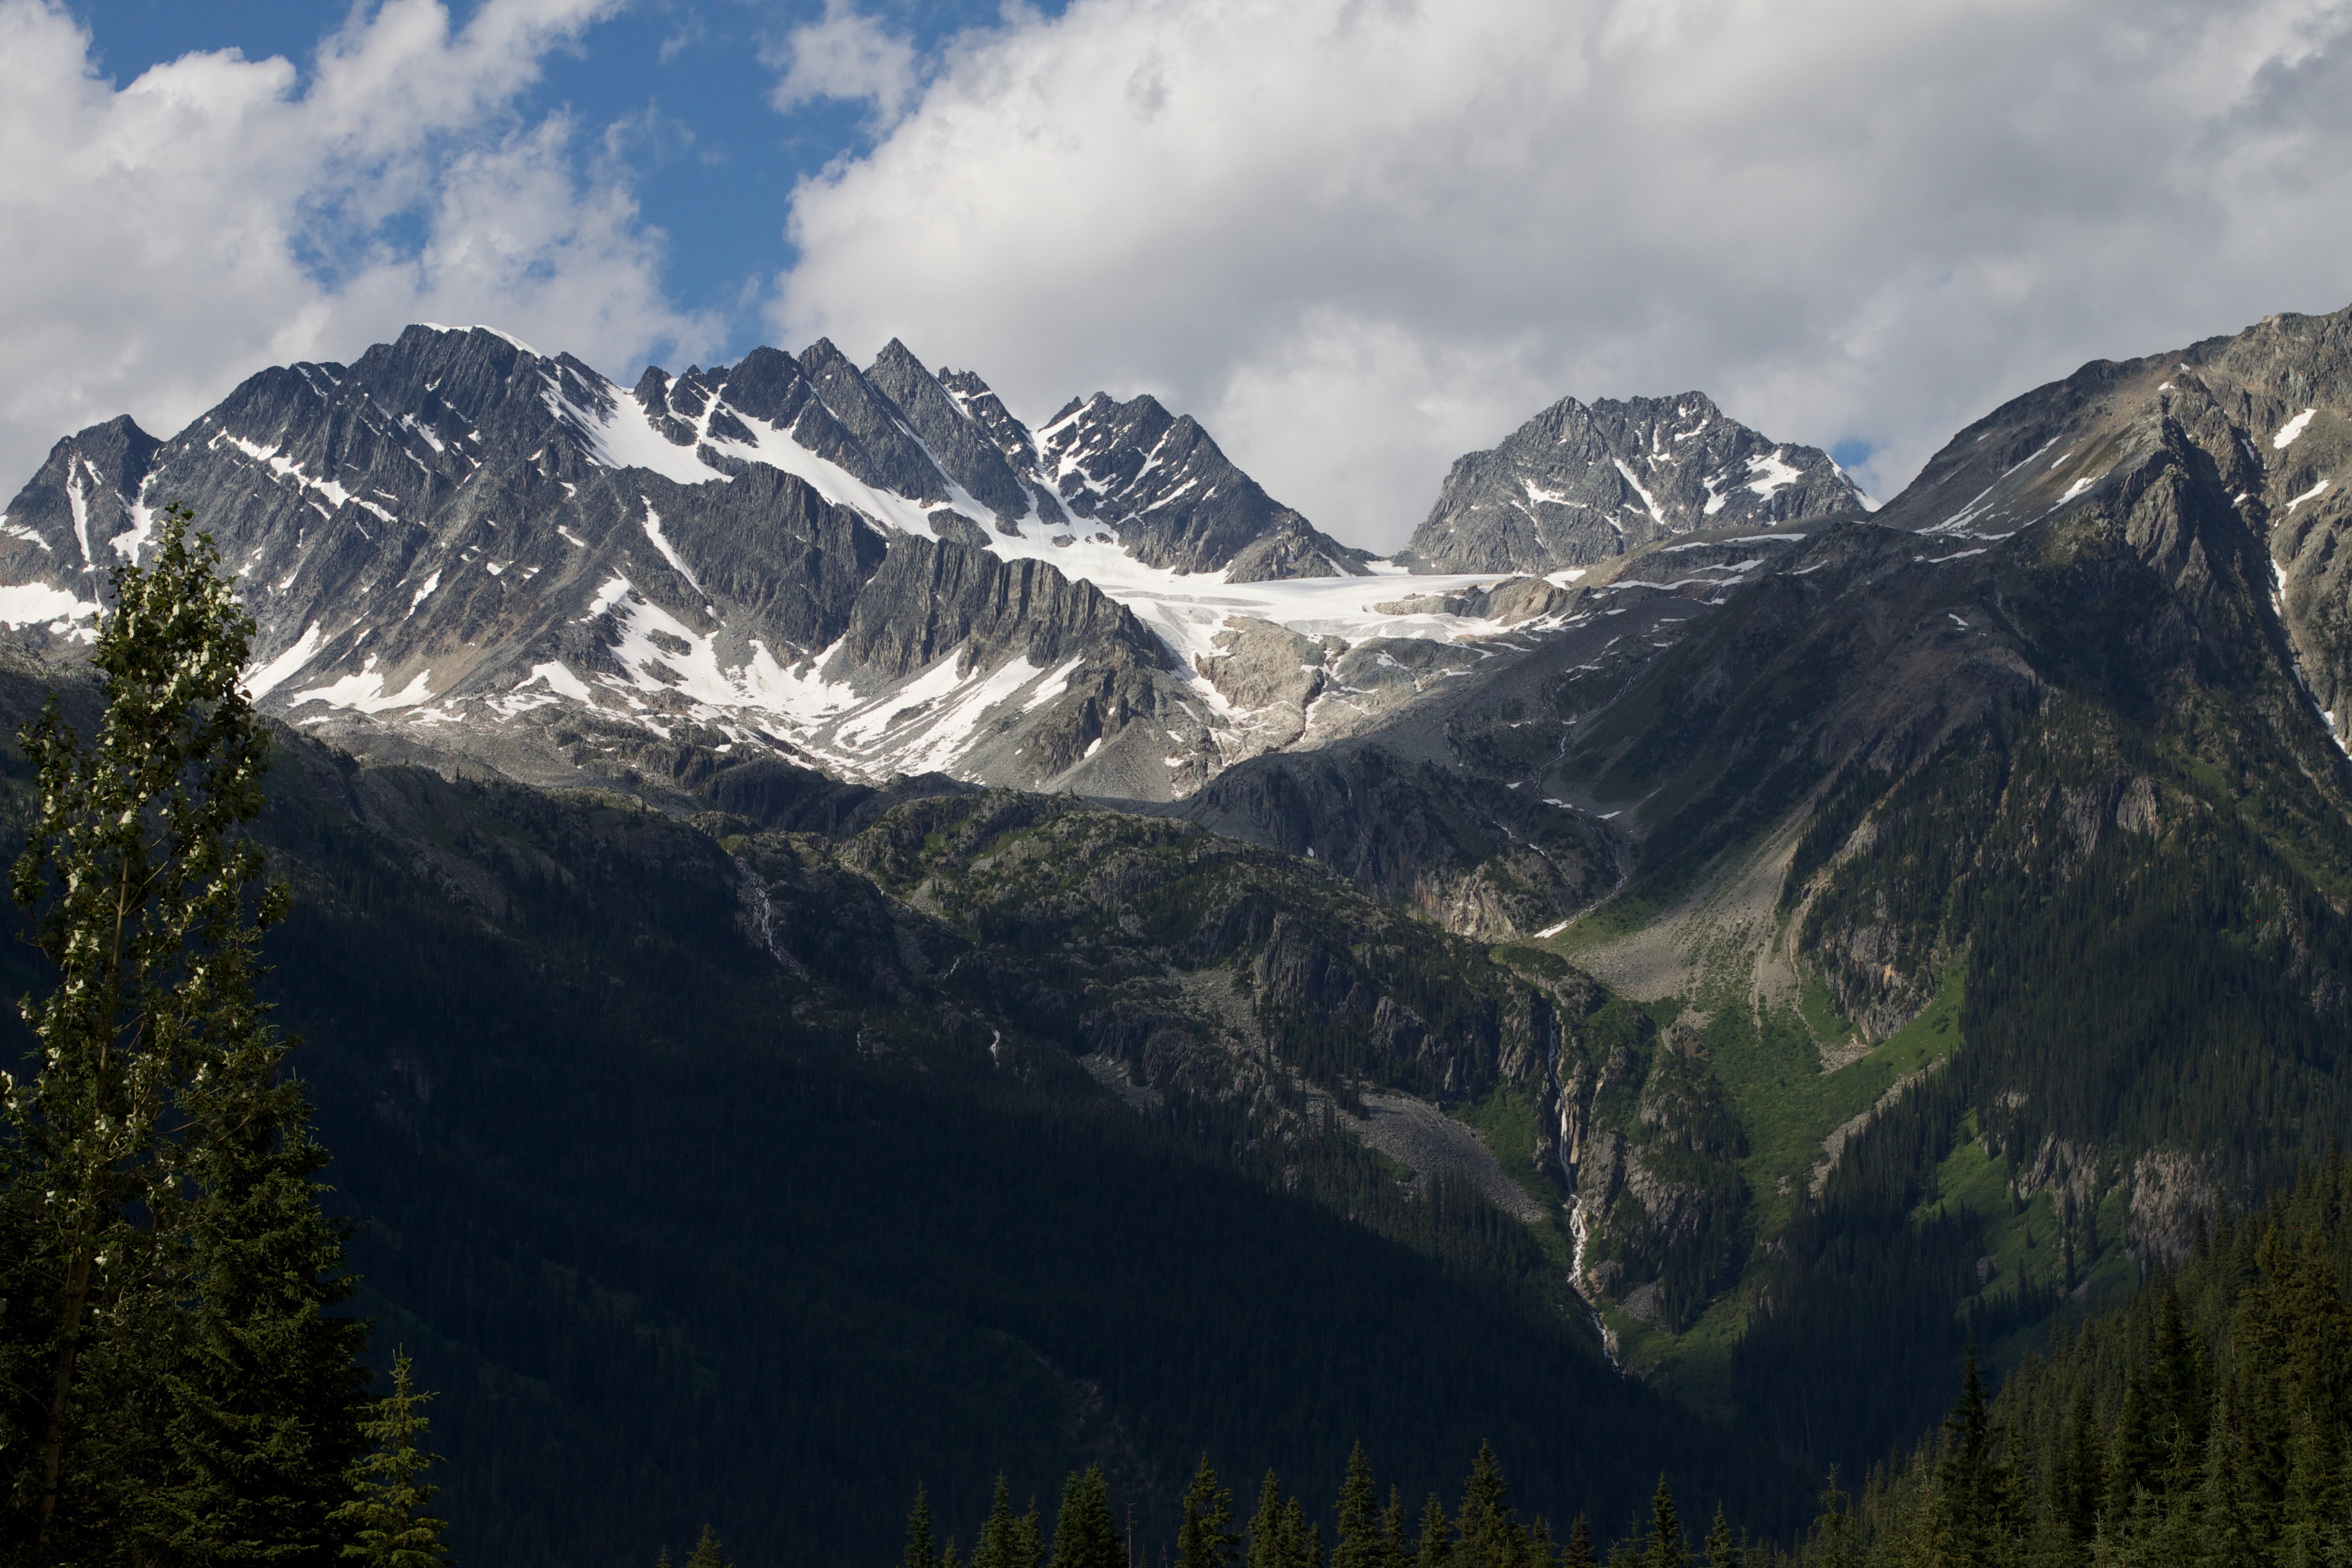
landscape, nature, wilderness, walking, mountain, snow, valley, mountain range, ridge, summit, alps, plateau, fell, cirque, odyssey, landform, mountain pass, geographical feature, atmospheric phenomenon, mountainous landforms